Banff, Alberta

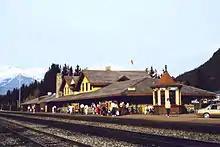
Banff railway station

In June 2008, the Banff council launched a local bus system called Roam, with three routes connecting the town, Tunnel Mountain, the Banff Springs Hotel, and the Banff Gondola. The service is operated using four hybrid Nova buses, each decorated with scenes from the National Park.